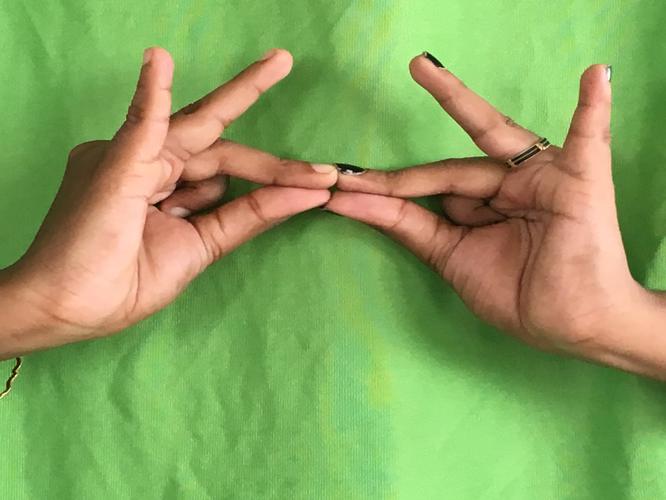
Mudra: Sakata
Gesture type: double_hand